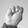
ASL letter: M